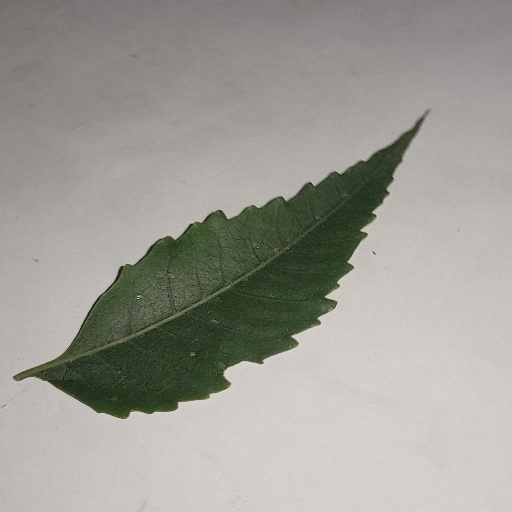
Species: Neem
Leaf condition: Healthy Leaf